Narrative structure of The Lord of the Rings

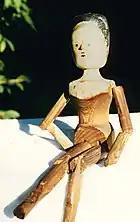
Tom Bombadil was a Dutch doll (example pictured) in Tolkien's family. From there, Tolkien wrote a poem, and from that he created the character in the novel.

As "Gothic", according to Risden, the narrative "explores, cathedral-like, pacing, chiaroscuro, and artifice that expands and completes the world of the text." He notes that Gothic art has been described as relating "transcendental ideas and the finite world", in his view just like Middle-earth; and that Gothic sculpture, in the words of the French art historian Henri Focillon, "was the expression of piety" while also "cherish[ing] humanity; it loved and respected God's creatures as He loved them". He likens several story elements to parts of a cathedral, for instance, for Frodo's quest-journey: